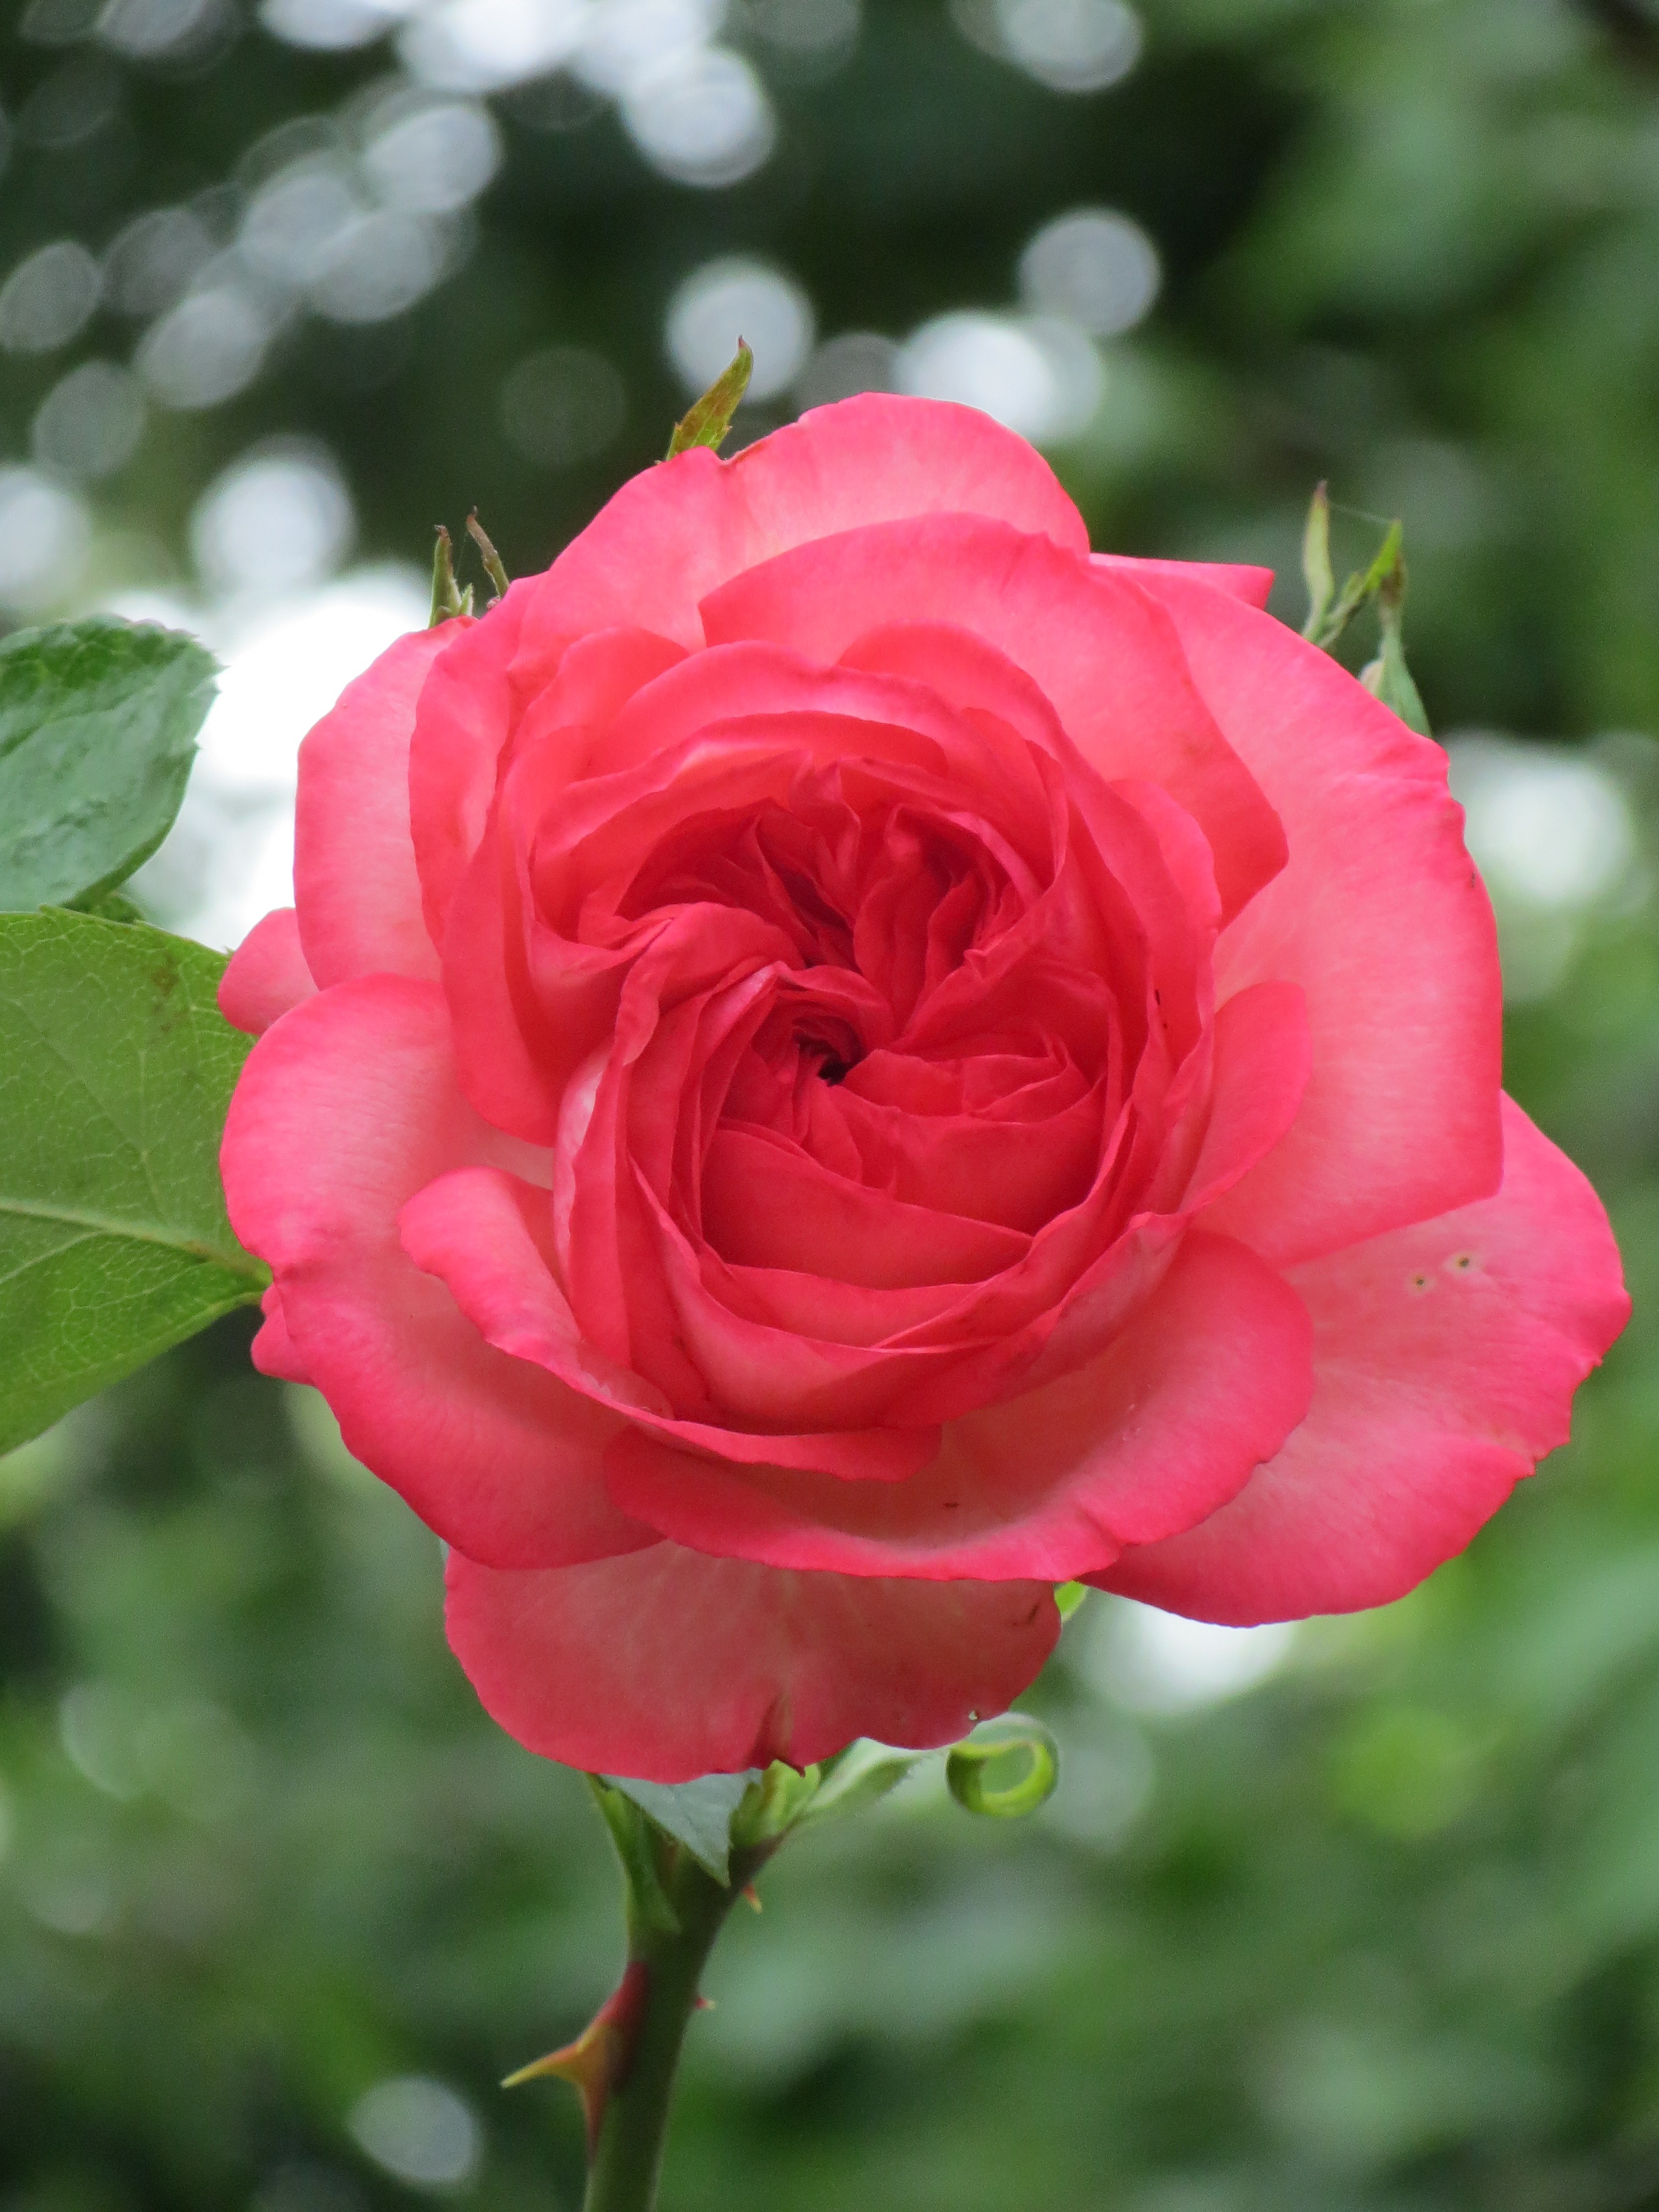
plant, flower, petal, rose, red, pink, flora, floribunda, macro photography, garden plant, flowering plant, garden roses, rose family, shrub rose, plant stem, land plant, rosa centifolia, rose order